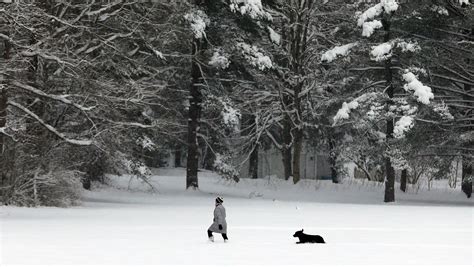
Weather: snow or frosty